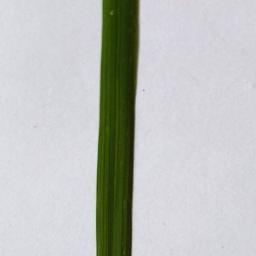
Label: Rice___Healthy